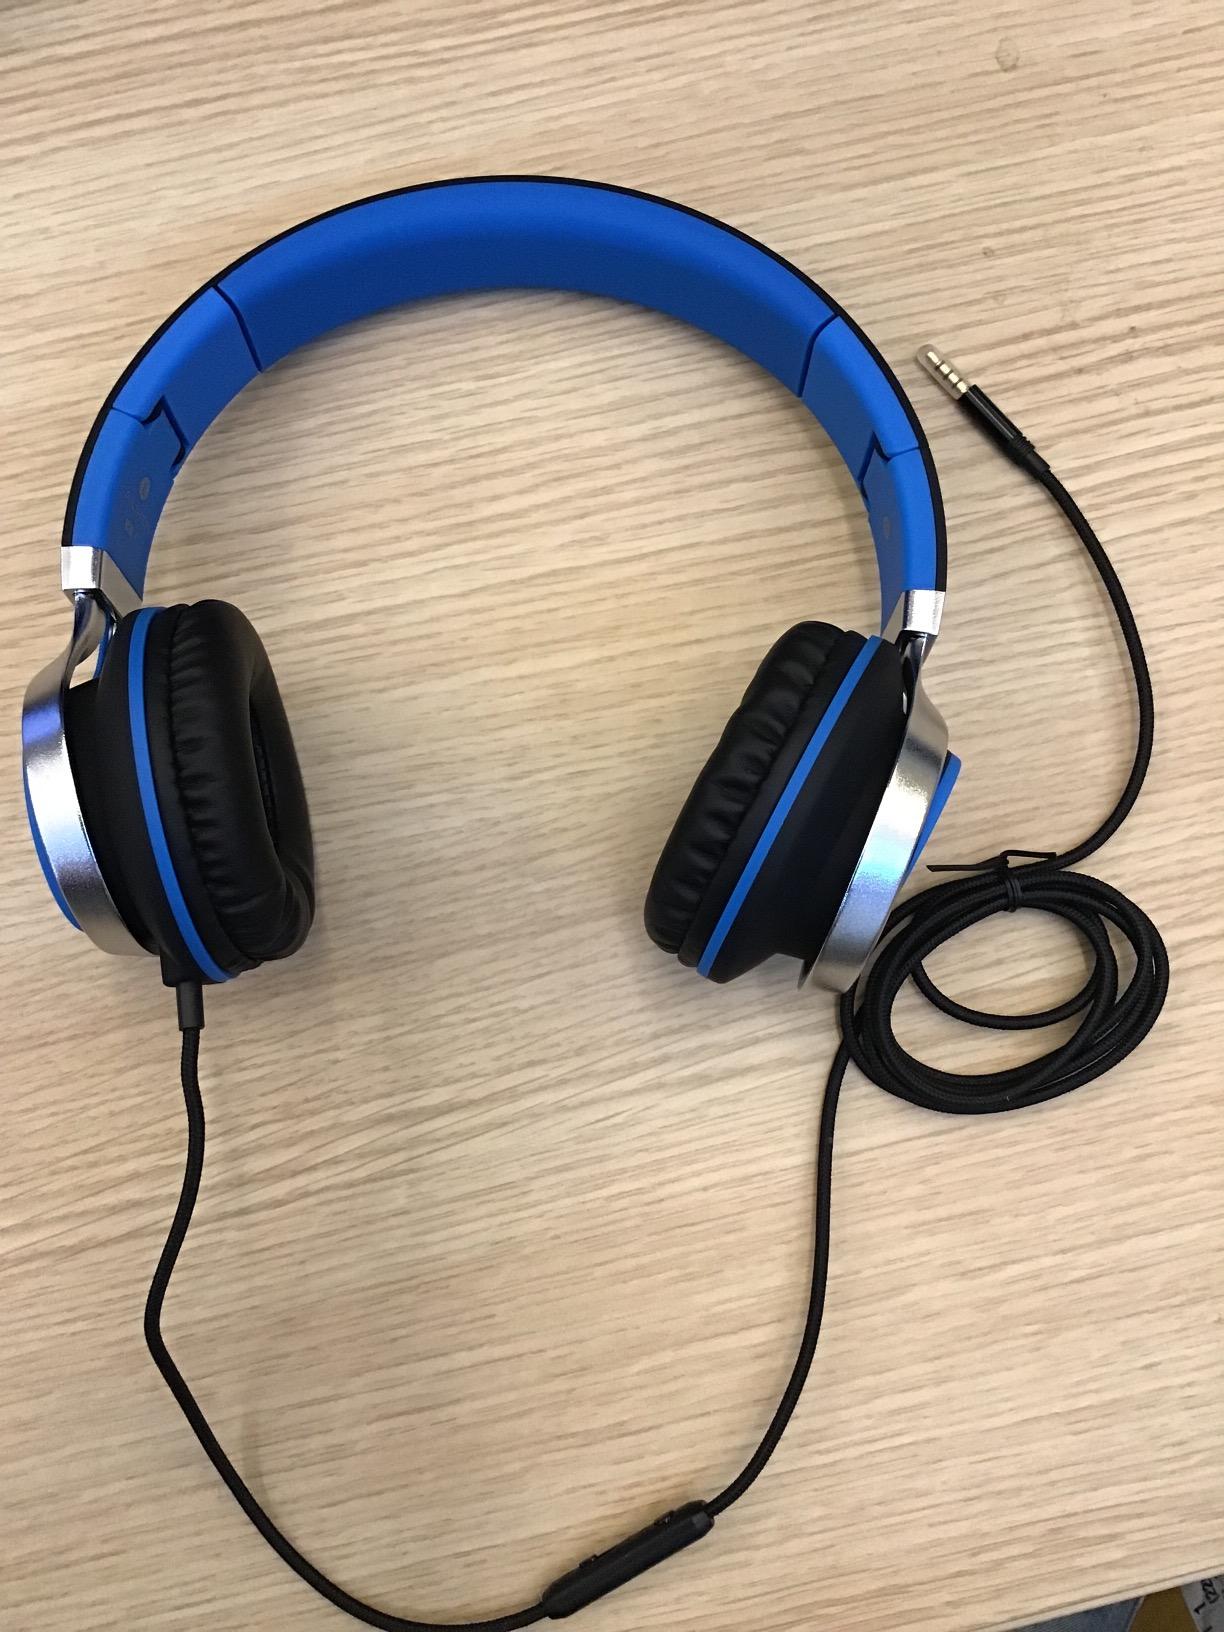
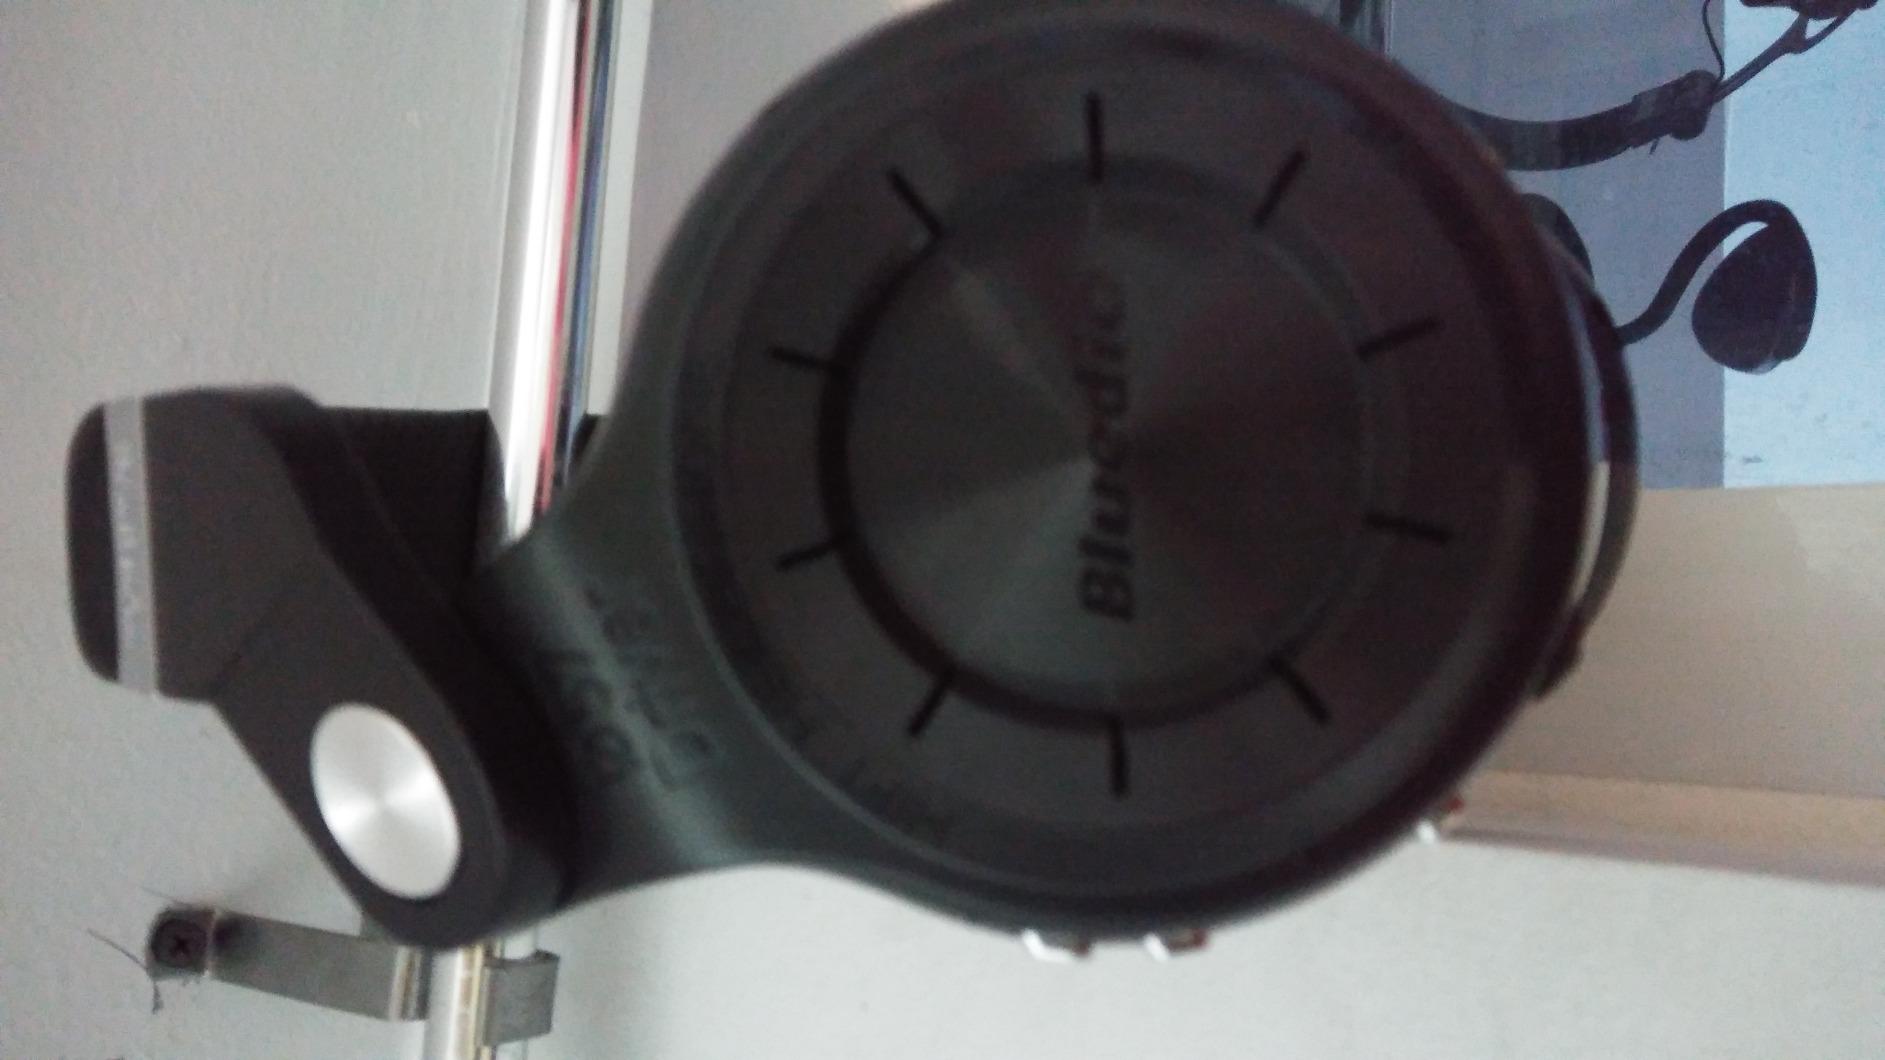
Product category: headphones
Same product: no